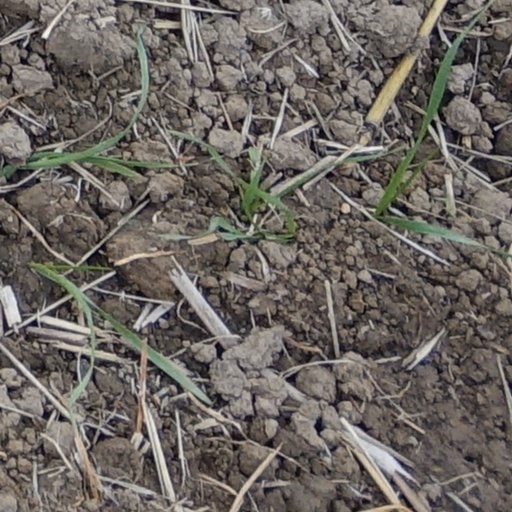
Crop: wheat